Italian immigration in Rio Grande do Sul

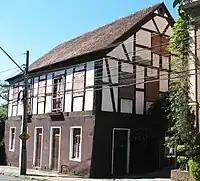
The Schmitt-Presser House Community Museum in Novo Hamburgo is a typical example of the German half-timber tradition.

In this period Italian immigration was still spontaneous, as the official interests were focused elsewhere. Soon after the transfer of the Portuguese court to Brazil in 1808, the government began to encourage the immigration of German and Swiss settlers to Rio de Janeiro. In 1824, Germans became the preferred population in a program to create colonies in Rio Grande do Sul. The project was revolutionary: At a time when a system of large-scale monocultures for export or extensive cattle raising still prevailed, with a slave labor force, the goal was to create a stable rural population of free men who owned small plots of land, settled on unclaimed land, which could improve the usually precarious internal supply of basic consumer products, and help "whiten" the Brazilian population, at the time largely made up of black and indigenous people. In addition, this population would constitute a military reserve force for use in eventual border conflicts.